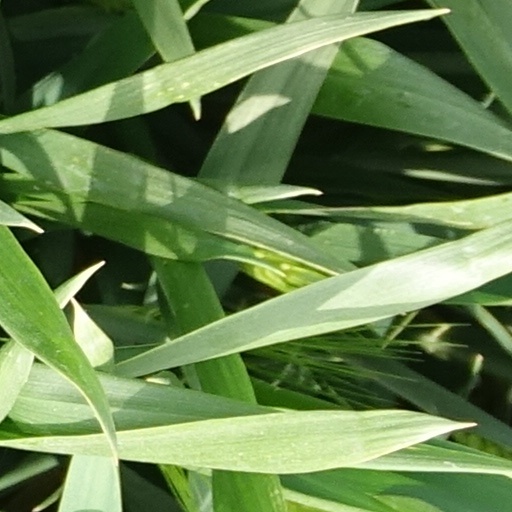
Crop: wheat